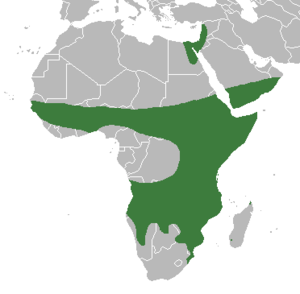
Le figuier sycomore ou sycamore est un arbre de la famille des moracées.